Sarah Brightman

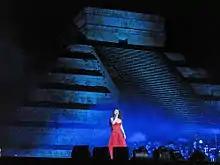
Brightman performing in Chichen Itza, Mexico

Brightman performed "The Concert of the Pyramid" at the archaeological site of Chichen Itza, a UNESCO World Heritage Site and one of the New Seven Wonders of the World. One year later, in 2010, Brightman continued touring Asia with five performances in Tokyo alone, followed by presentations in Kanazawa, Nagoya, Osaka in Japan, Macau in China and Seoul in South Korea.